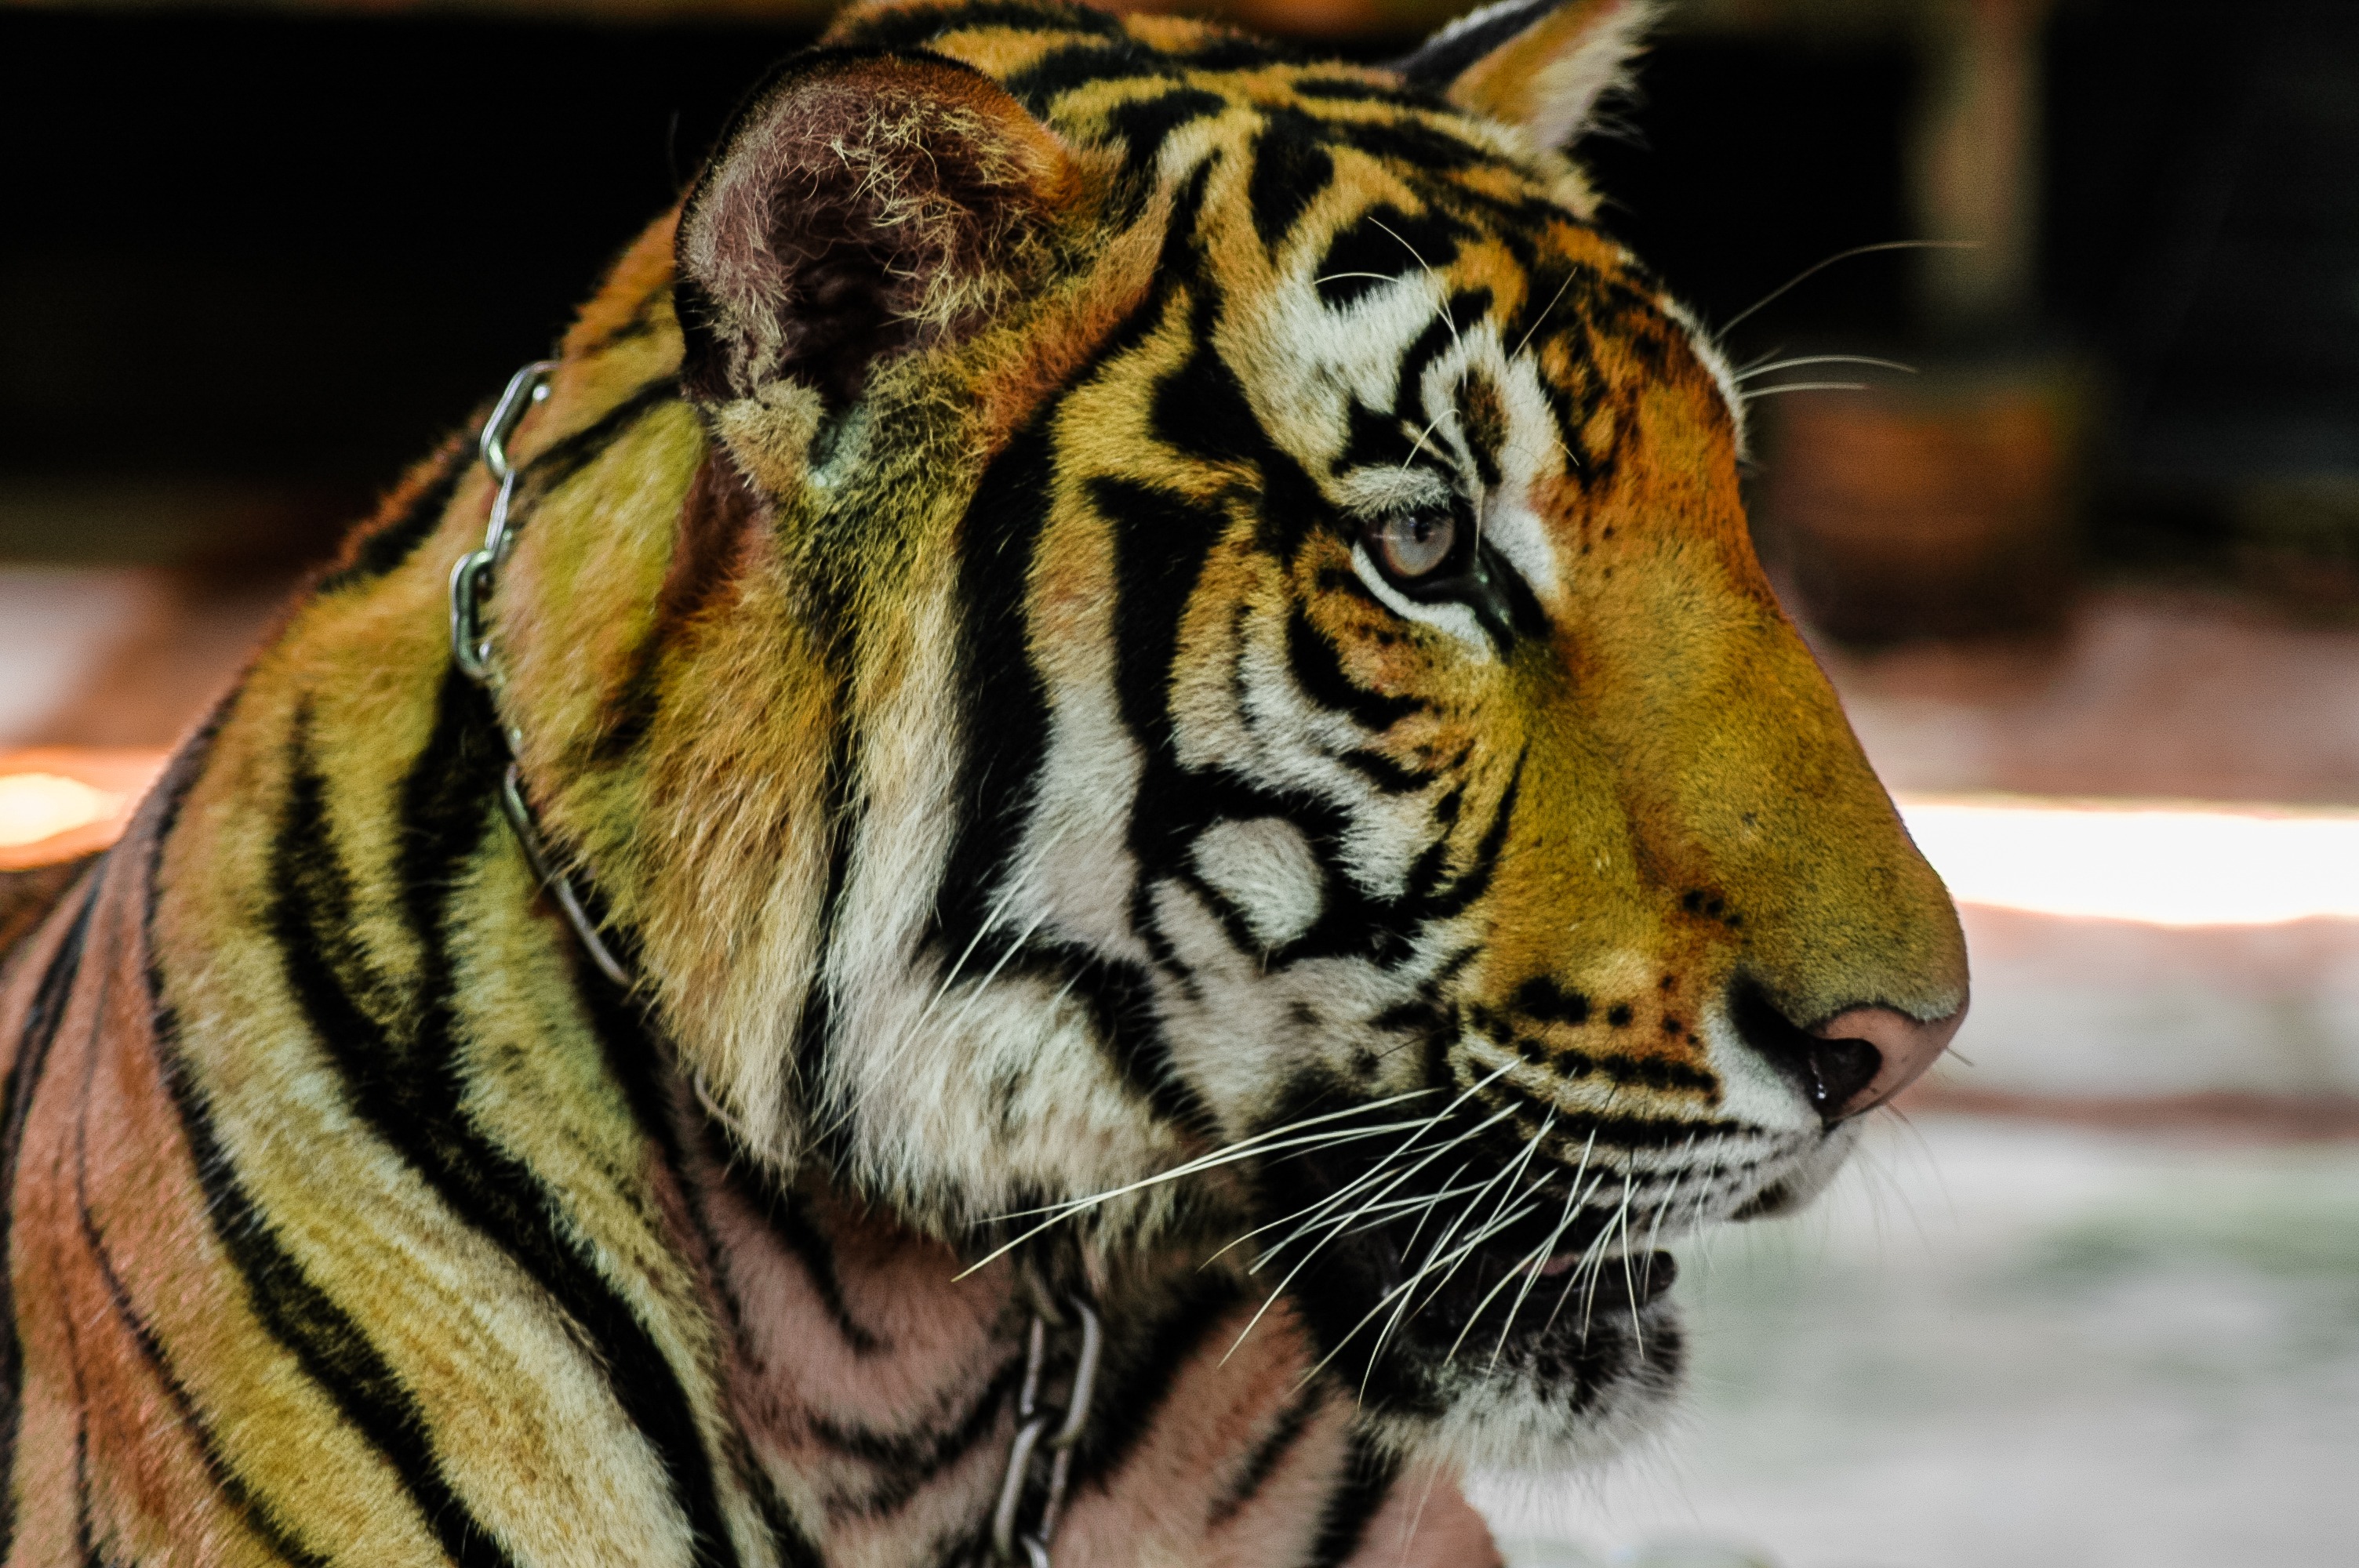
wildlife, zoo, portrait, cat, mammal, fauna, close up, whiskers, tiger, vertebrate, big cats, cat like mammal